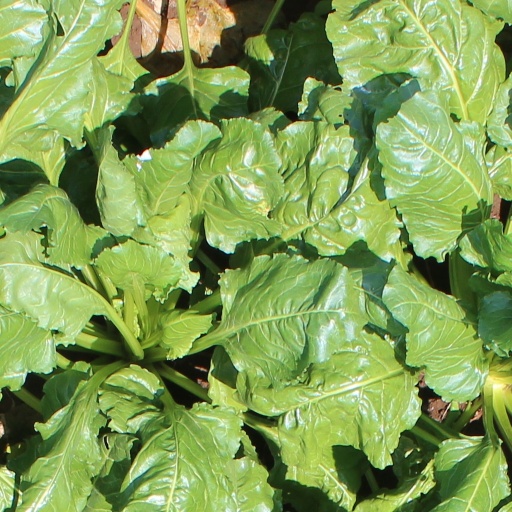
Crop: sugar beet